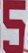
Number: 5